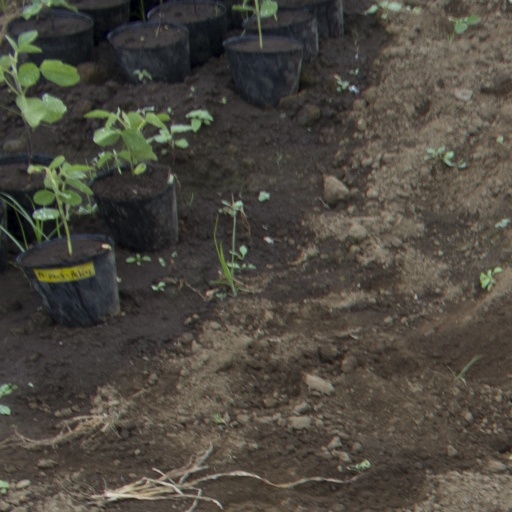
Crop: soybean